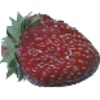
Label: Strawberry Wedge 1